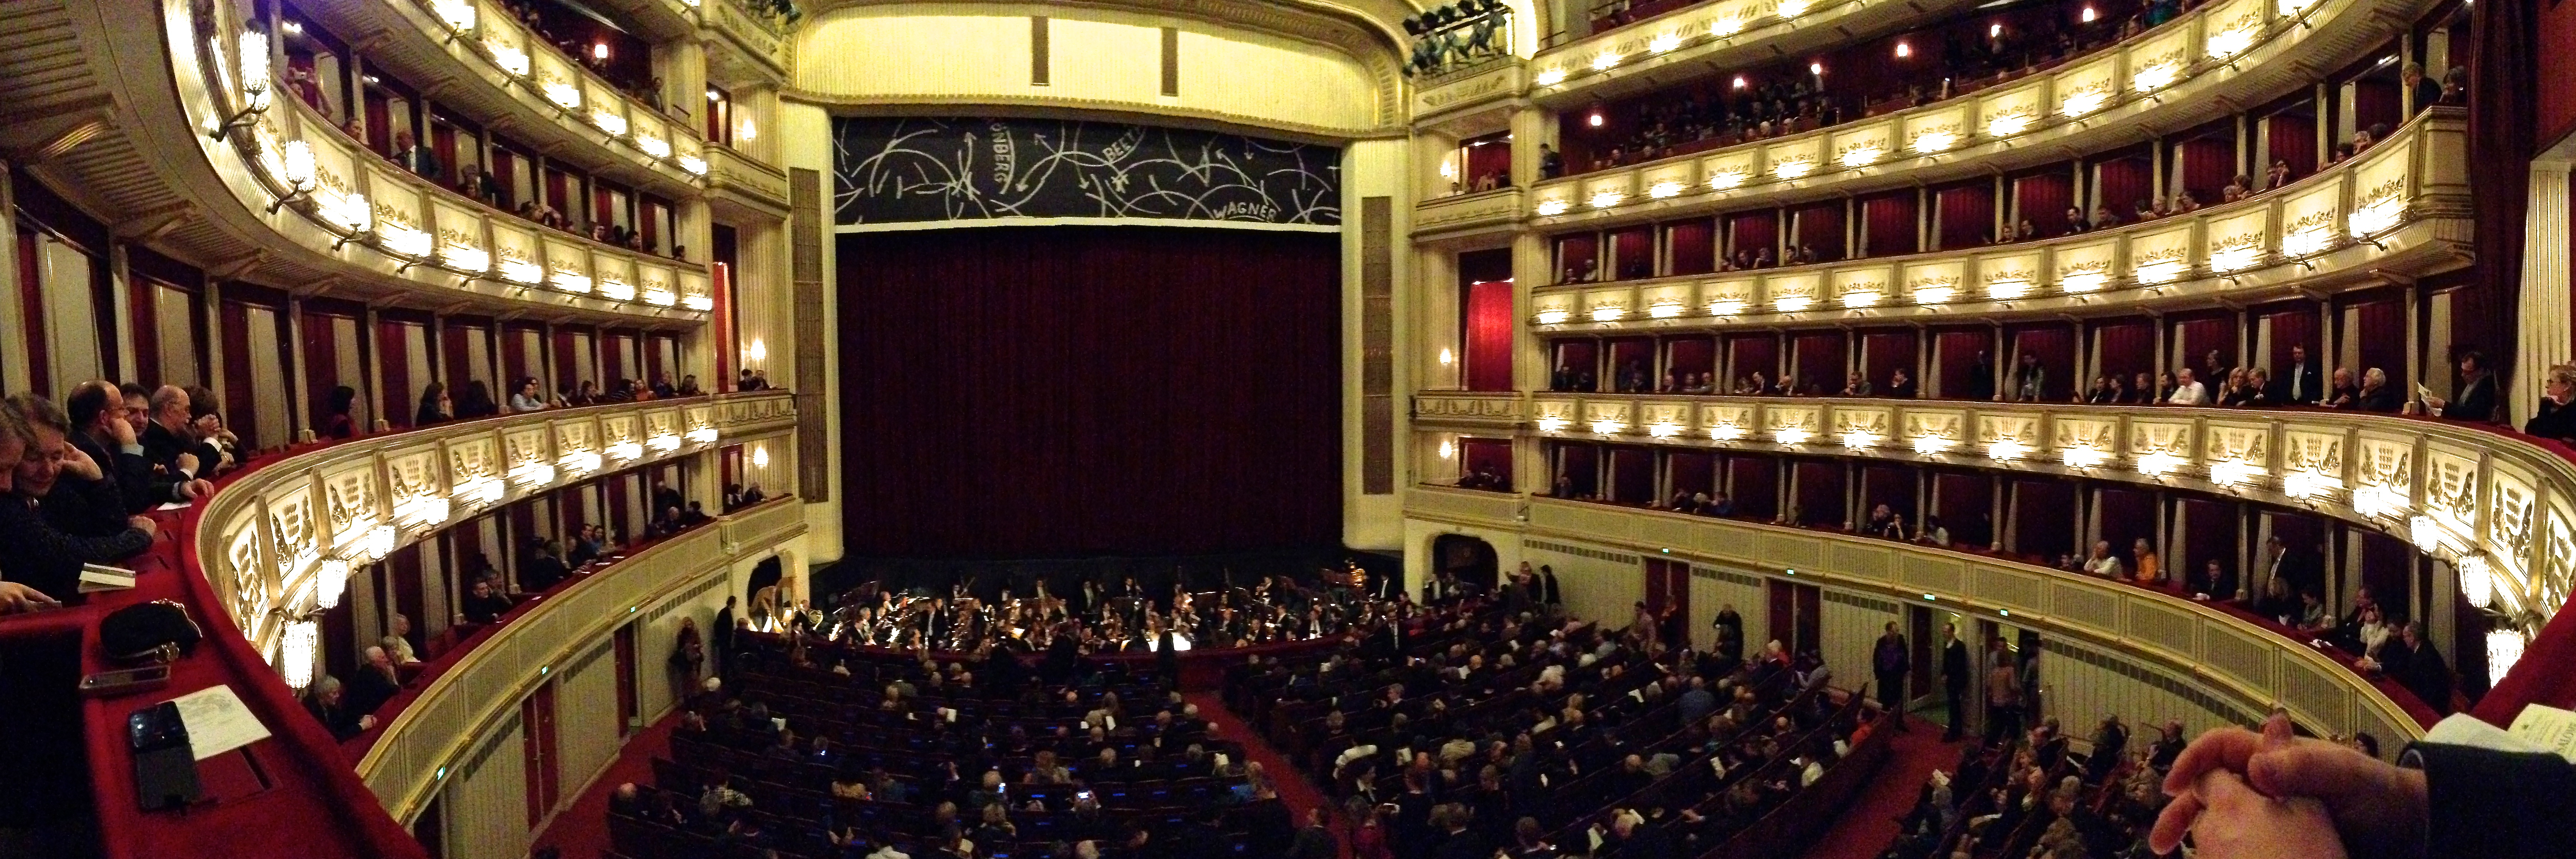
iphone, music, auditorium, panorama, audience, europe, opera, opera house, musician, austria, theatre, stage, orchestra, vienna, performance, wien, photostream, operahouse, wienerstaatsoper, performing arts, salome, richardstrauss, function hall